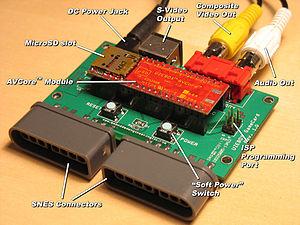
La Uzebox est une console de jeux vidéo open source, aux graphismes rétro minimalistes. Elle est basée sur un microcontrôleur AVR 8-bit, fabriqué par la société Atmel. La particularité du système est l'utilisation d'un noyau conduit interrompu, et qu'il n'a pas de framebuffer. Les jeux sont développables en C. Les fonctions telles que la génération du signal vidéo, le tile rendering et la génération de la musique ne sont pas à la charge du programmeur car elles sont effectuées en temps réel par une tâche de fond. L'accent a été mis pour la rendre facile et amusante à assembler et à programmer pour n'importe quel amateur ayant un minimum de notions en C et dans la programmation de microcontrôleur.